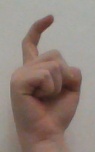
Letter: ra